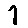
Label: 1